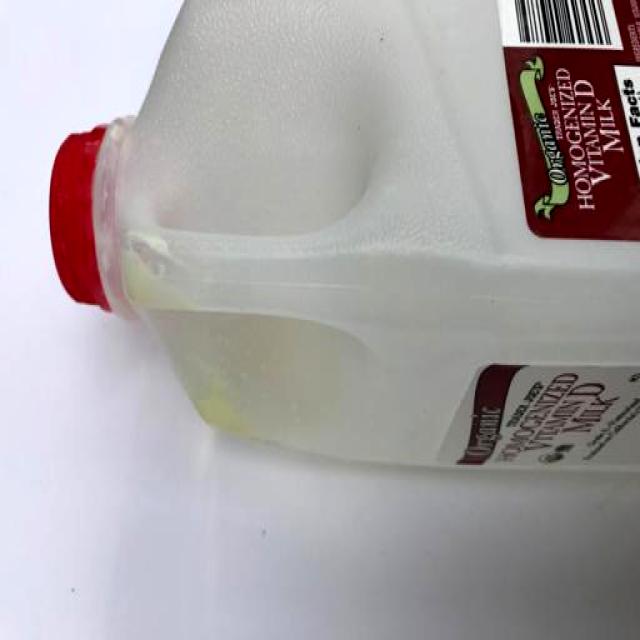
Label: Plastic